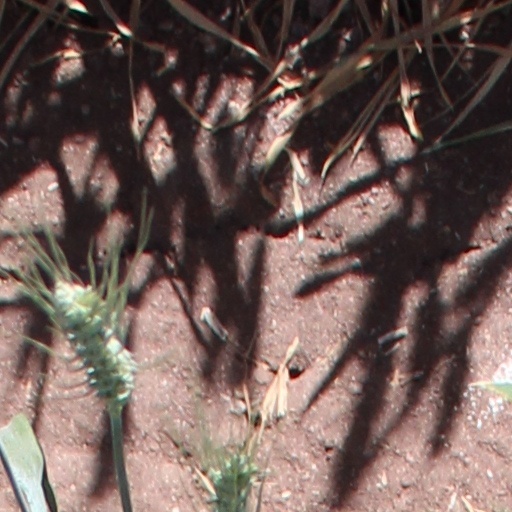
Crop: wheat